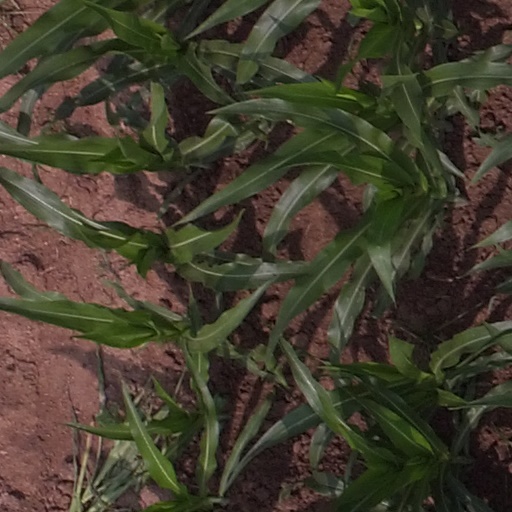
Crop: maize; corn